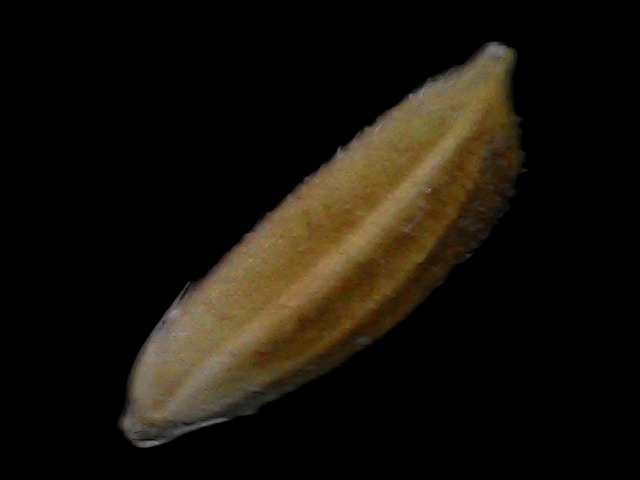
Rice variety: Bd56